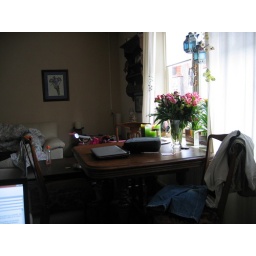
Dining table in the living room, couch on the background (Ikea :) )